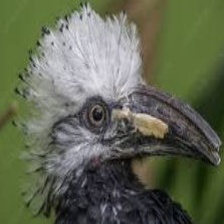
Species: WHITE CRESTED HORNBILL
Scientific name: TROPICRANUS ALBOCRISTATUS
ImageNet parent category: hornbill